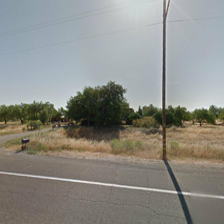
Label: streetView